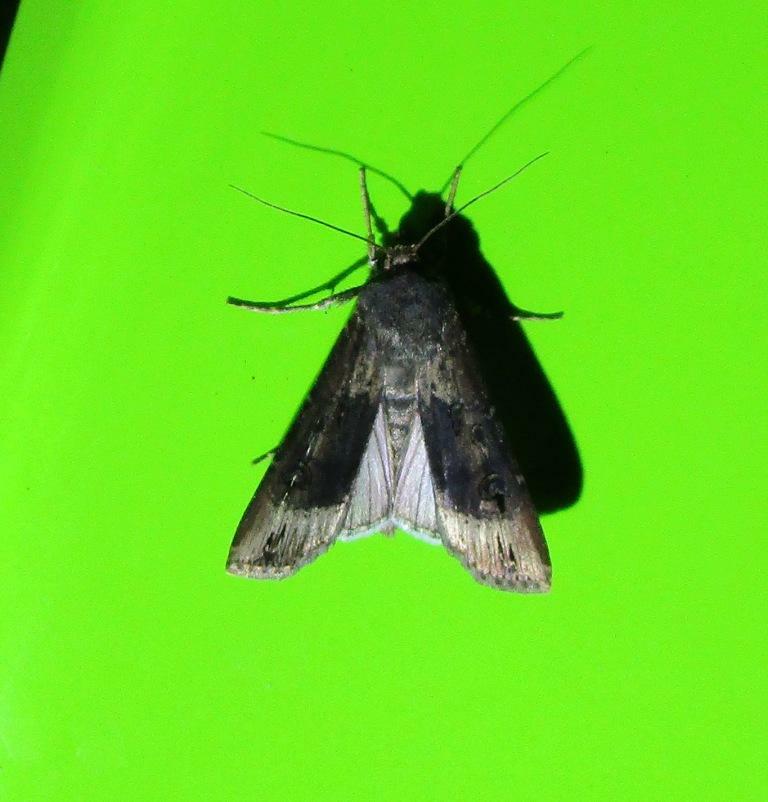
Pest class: cutworms